Nitrogen compounds

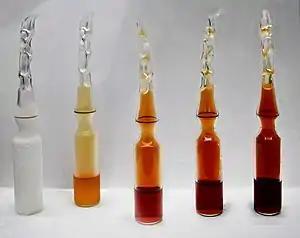
Nitrogen dioxide at −196 °C, 0 °C, 23 °C, 35 °C, and 50 °C. converts to colourless dinitrogen tetroxide at low temperatures, and reverts to at higher temperatures.

Nitrogen forms nine molecular oxides, some of which were the first gases to be identified: NO (nitrous oxide), NO (nitric oxide), NO (dinitrogen trioxide), NO (nitrogen dioxide), NO (dinitrogen tetroxide), NO (dinitrogen pentoxide), NO (nitrosyl azide), and N(NO) (trinitramide). All are thermally unstable towards decomposition to their elements. One other possible oxide that has not yet been synthesised is oxatetrazole (NO), an aromatic ring.